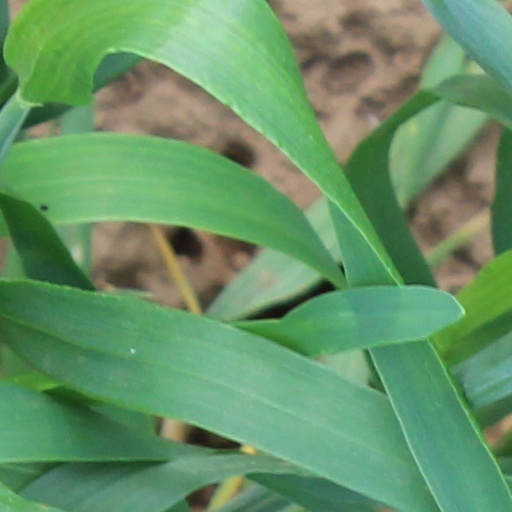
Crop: wheat